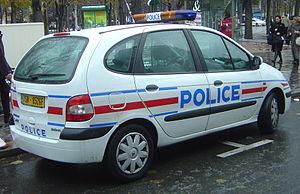
Forces de la Police nationale devant le Grand Palais à Paris, France
En France, la Police nationale est une police d'État. Elle est rattachée au ministère de l'Intérieur. Les policiers titulaires et stagiaires qui la composent sont des fonctionnaires de l'État.